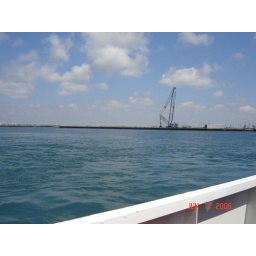
Blue water in the Corpus Christi ship channel